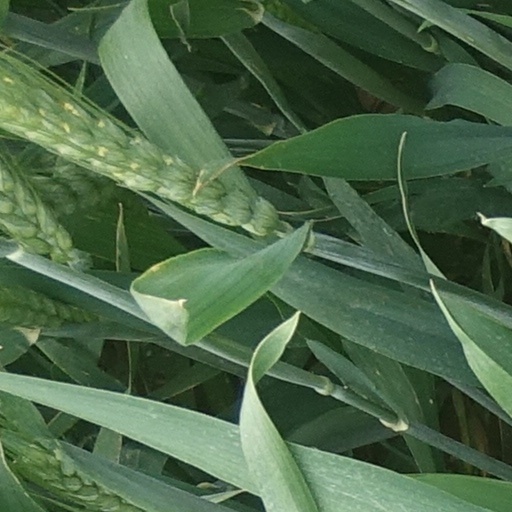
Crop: wheat